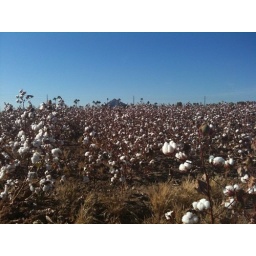
cotton field in Scottsdale. Camelback mountain in background